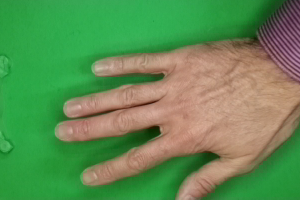
Label: paper